1997 Central Texas tornado outbreak

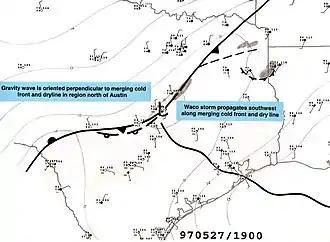
A weather map of Texas

The severity of the 1997 Central Texas tornado outbreak was predicated on an unusual spatial and temporal alignment of weather features at highly localized scales. The broader environment was not particularly anomalous for the late springtime over Central and East Texas. Unlike conventional tornado outbreaks in Texas, the 1997 outbreak was not associated with a strong trough of low pressure and strong density gradients in the lower troposphere. Instead, the most prominent weather system over the central U.S. at the time was a distant upper-level low centered over Nebraska imparting little influence on atmospheric conditions over Texas.